Pop Culture (song)

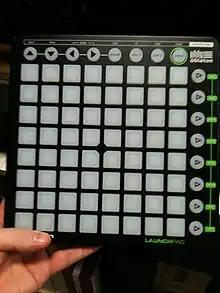
A Novation Launchpad, which Leclercq used to perform "Pop Culture"

At the time of recording the song, Leclercq was 16, living with his parents in Nantes, France. Leclercq was a rising star in the EDM genre, having recently won a remix competition for the song "The Island" by Pendulum in late 2010. He subsequently developed remixes for songs by Alphabeat, deadmau5, and Yelle, with the latter two publicly praising Leclercq's remixes.